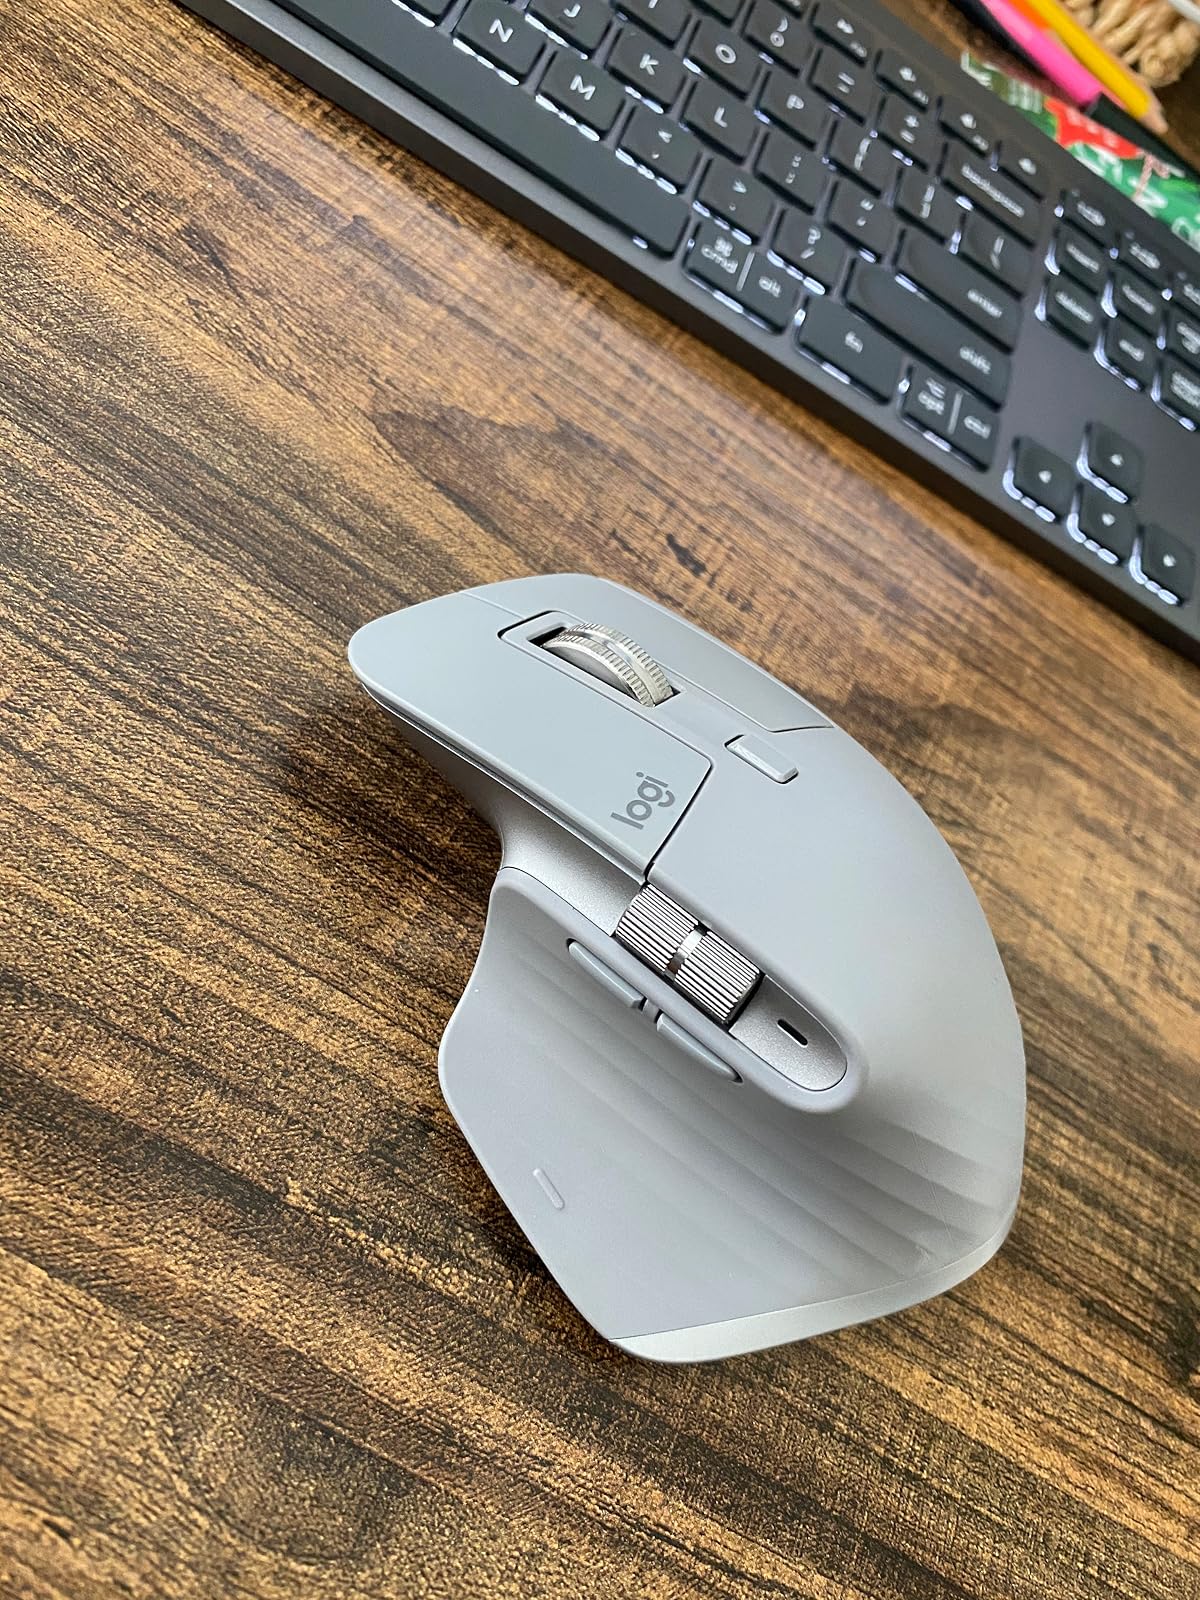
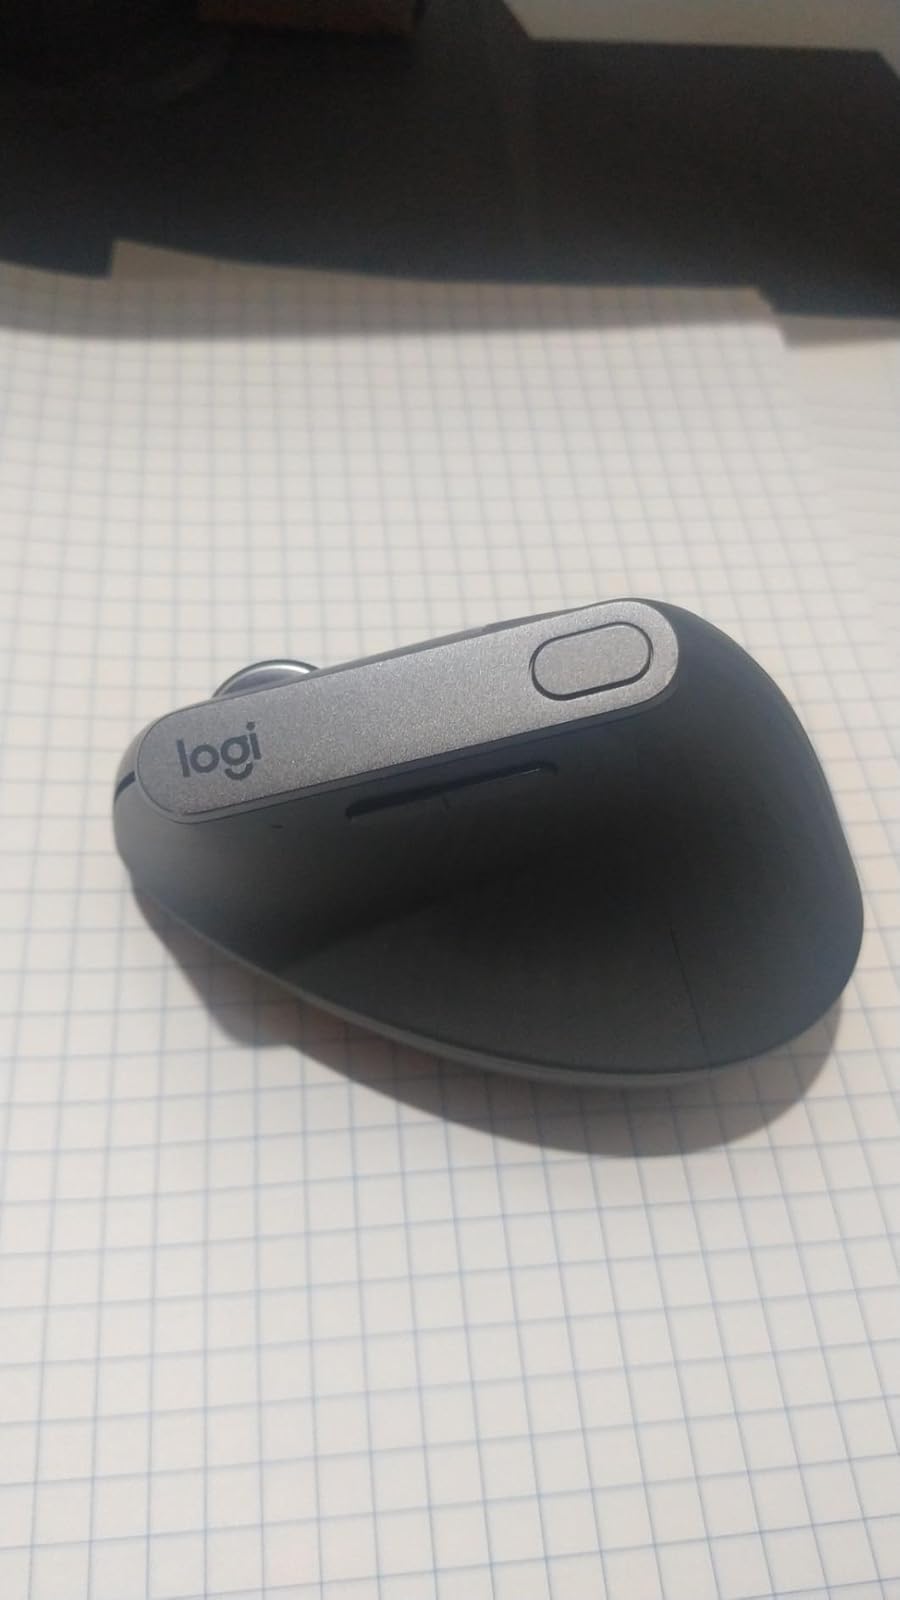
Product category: mouse
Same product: no